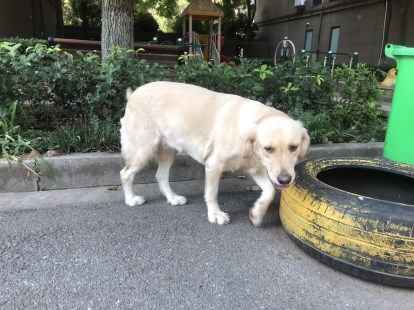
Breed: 3580-n000122-Labrador_retriever